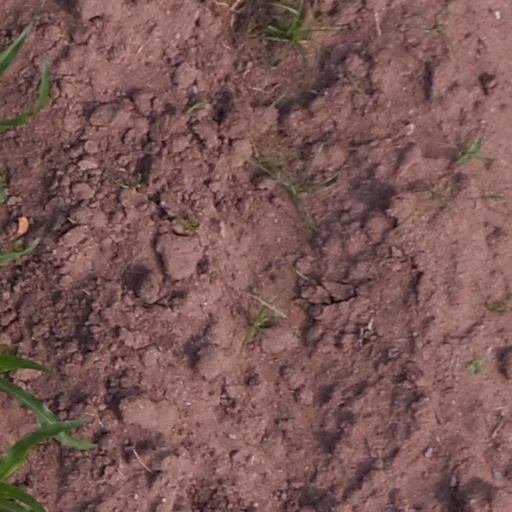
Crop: maize; corn